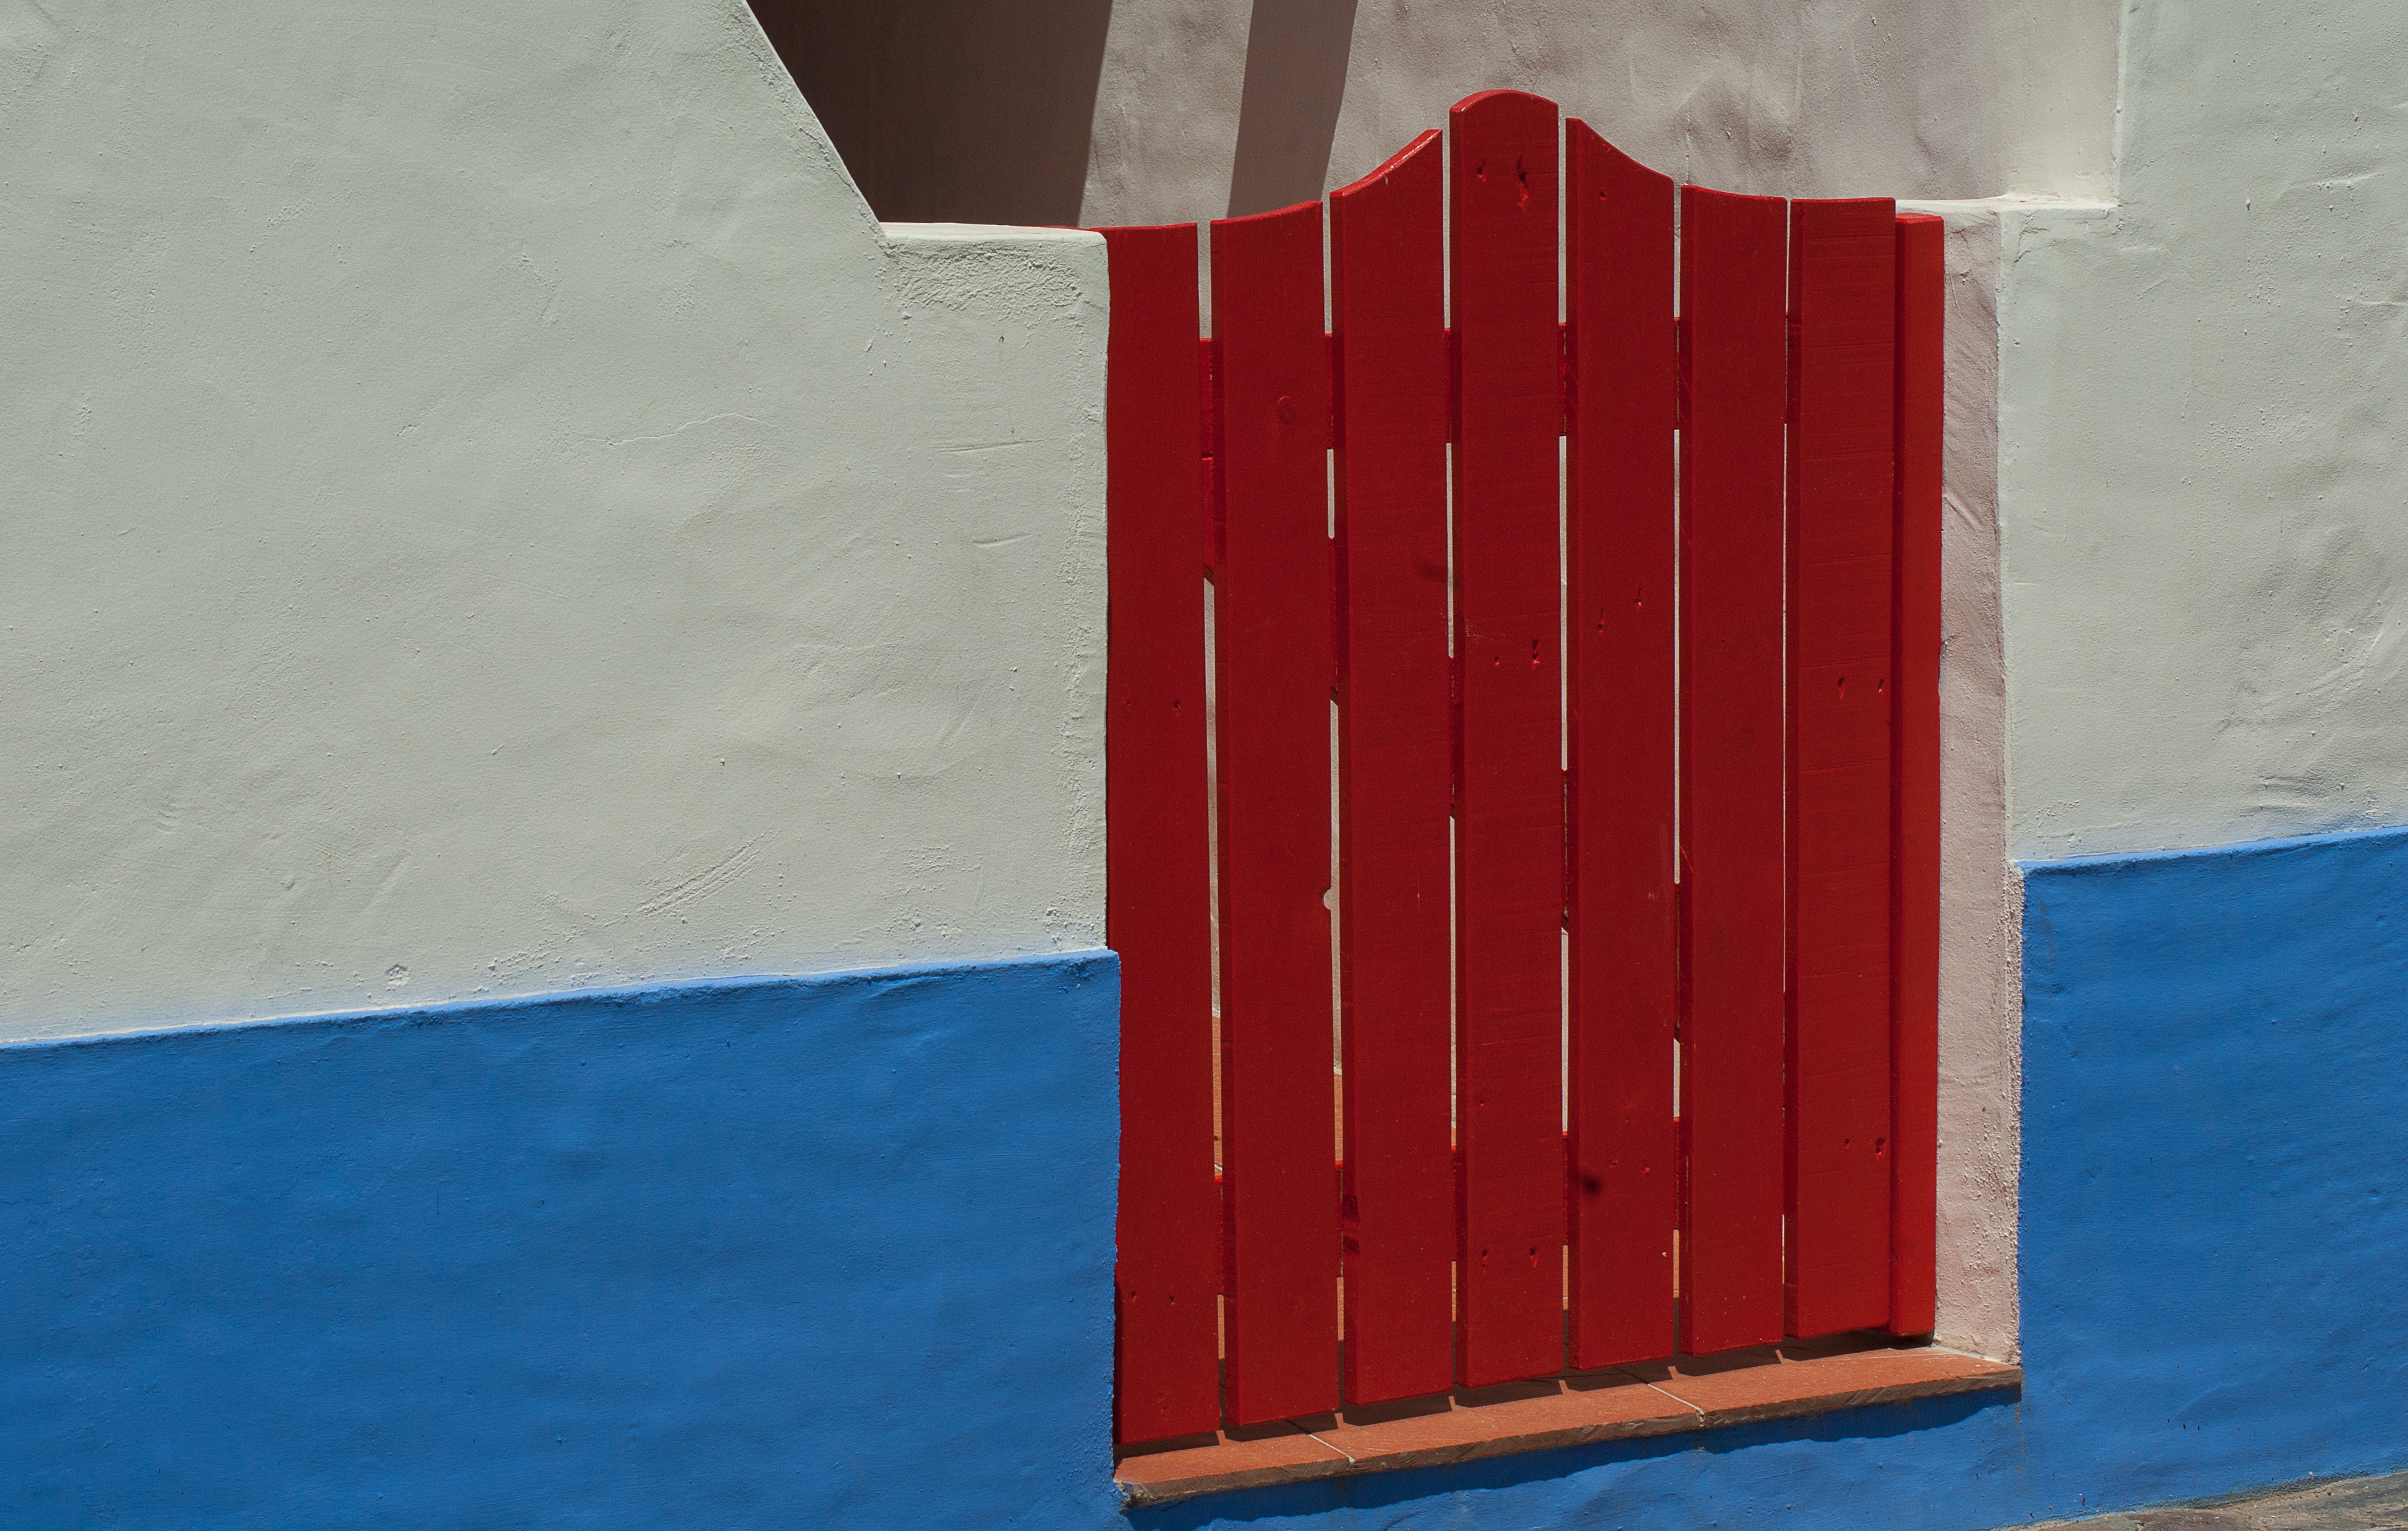
wing, wood, white, wall, village, red, color, flag, blue, furniture, gate, interior design, portugal, entry, portal, flooring, window covering